Az élet királya

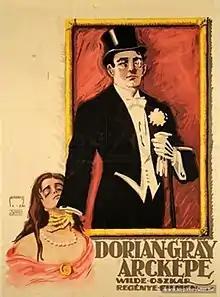

Az élet királya is a 1918 Hungarian film directed by Alfréd Deésy. It is an adaptation of "The Picture of Dorian Gray" by Oscar Wilde.